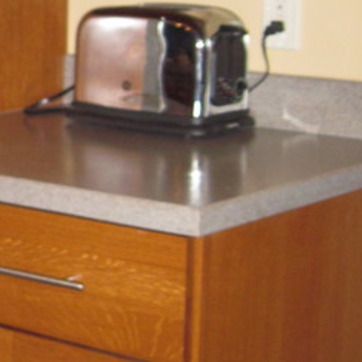
Material: polishedstone